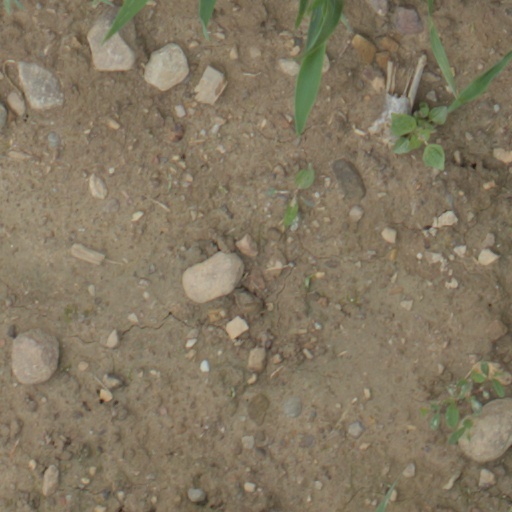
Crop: wheat